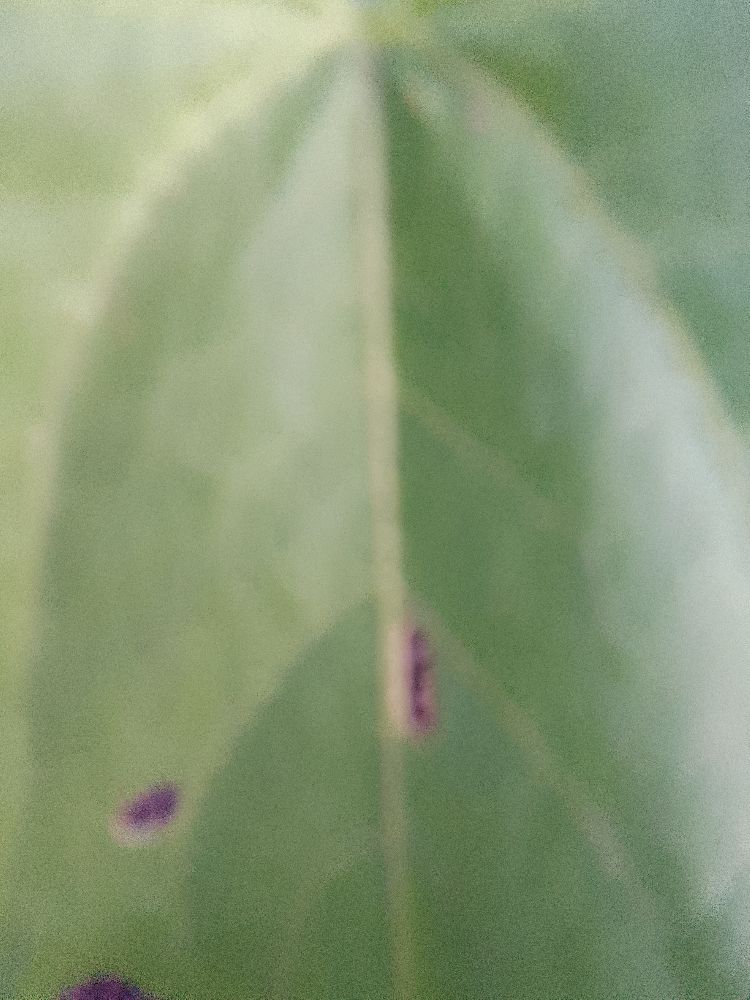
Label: healthy